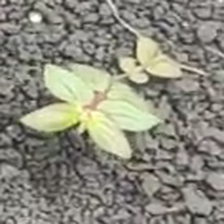
Weed species: Choti_dudhi_(Euphorbia_hirta)